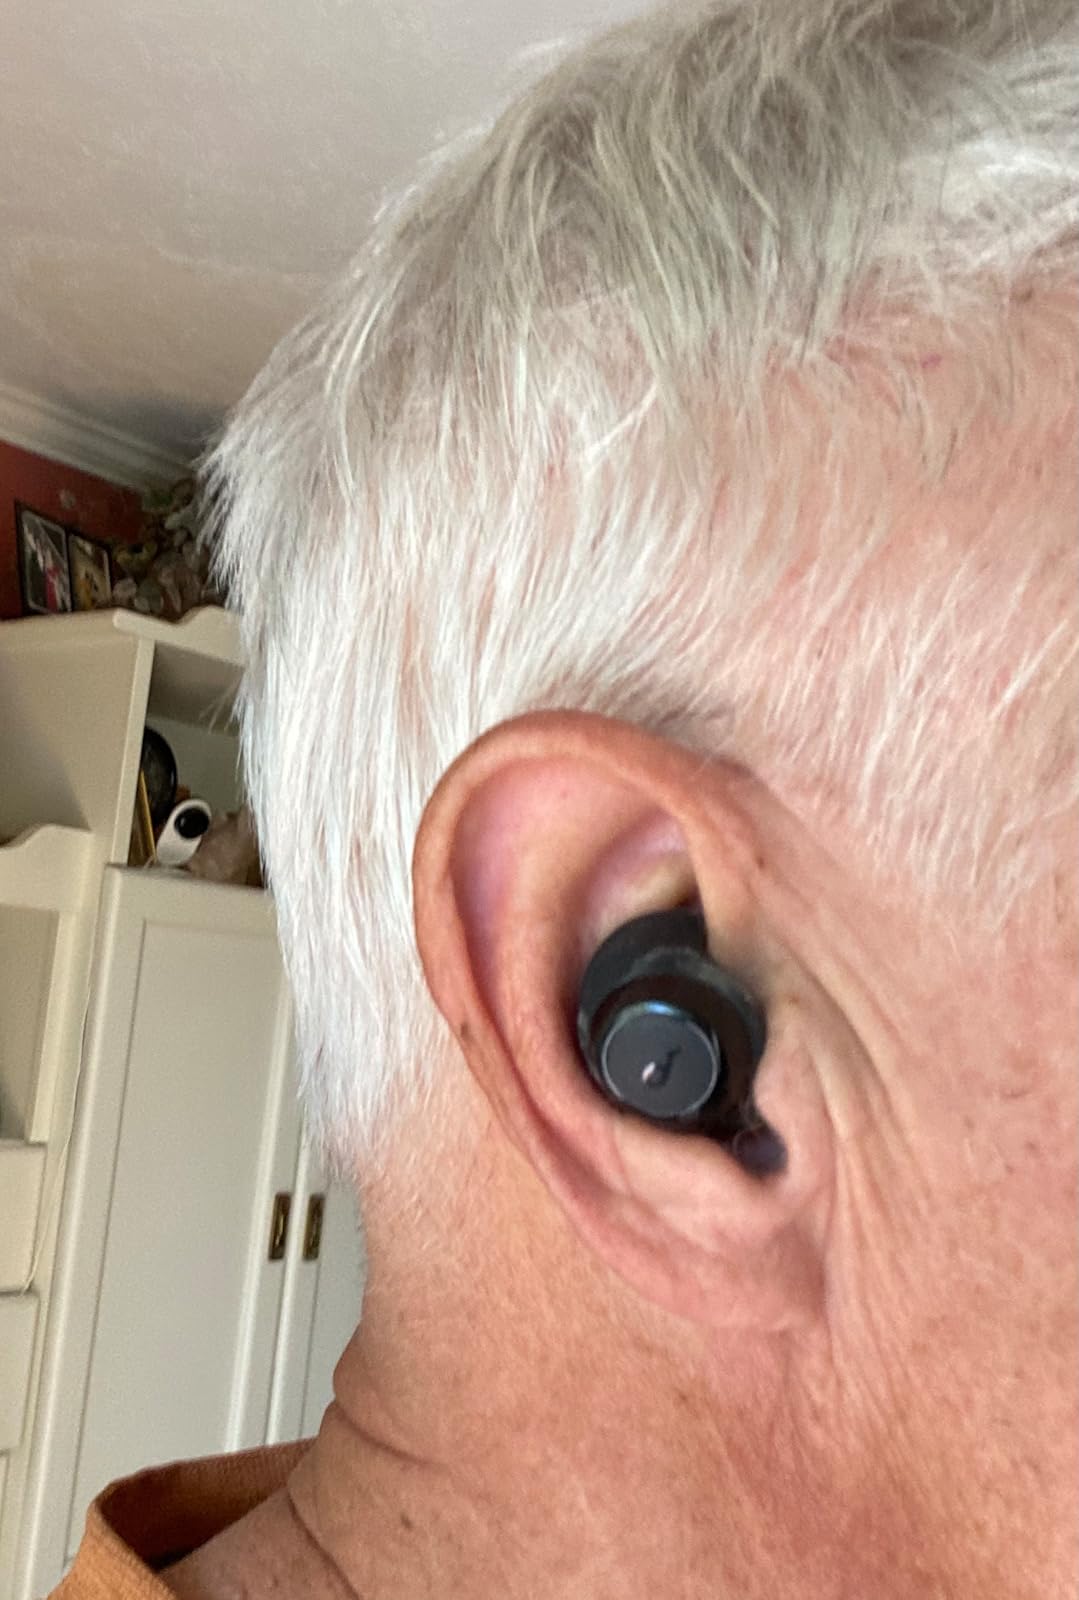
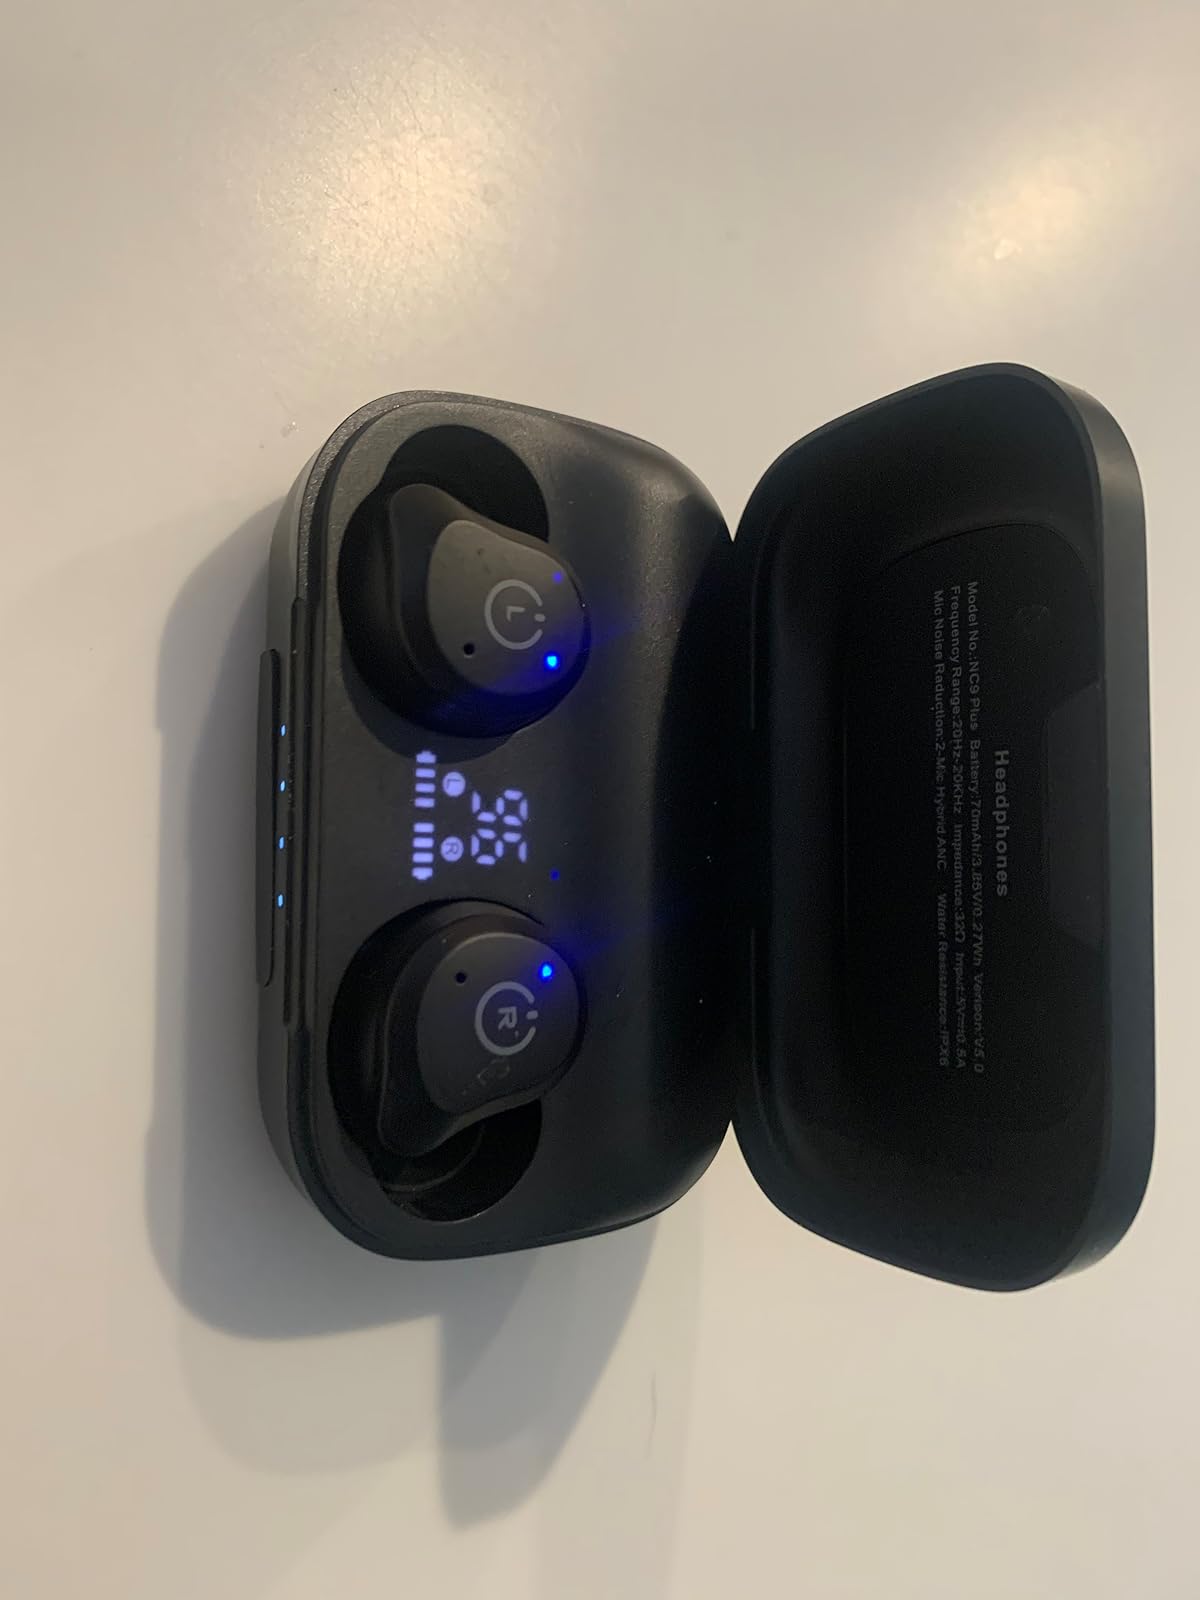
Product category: earbuds
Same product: no